Talkboy

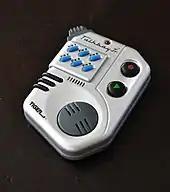
A Talkboy Jr.

The trademark for the Talkboy brand was allowed to lapse in 1999, nearly a year after Tiger Electronics was acquired by Hasbro.